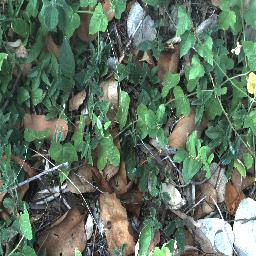
Label: negative